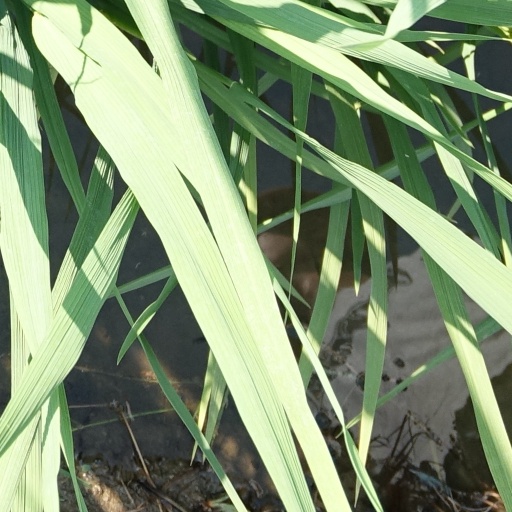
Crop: rice